Palaces and park ensemble in Ostromecko

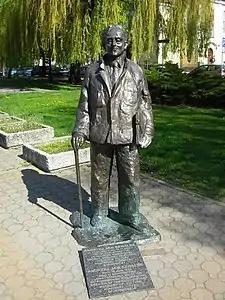
Szwalbe statue in front of the Pomeranian Philharmonic building in Bydgoszcz

Thanks to the initiative and passion of Andrzej Szwalbe, then director of the Pomeranian Philharmonic, the "Old Palace" received a collection of contemporary Polish paintings and graphics, as well as 50 historic upright and grand pianos. Additionally, valuable books, reprints of old works, mainly about the Age of Enlightenment moved there. From 1985 to 1989, exhibitions and concerts in the "Old Palace" took place, welcoming, among others, Tadeusz Brzozowski, Krzysztof Penderecki, Henryk Górecki, Halina Czerny-Stefańska, Regina Smendzianka and many artists of international renown. In 1986, renovation works in the palace as well as in the park were carried out. On October 15, 1987, the "Ostromecko Foundation" was endorsed by Aleksander Krawczuk, then Minister of Culture: it allowed funds collection for the general overhaul of the facility.